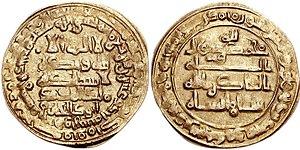
Emad o-dîn Abu Kalijar ou Abû Kâlîjâr `Imâd ad-Dîn Marzubân ben Sultan ad-Dawla Abû Chajâ' est le fils aîné de l'émir bouyide Sultan ad-Dawla. Il succède à son père comme émir du Fars en 1024, devient émir du Kermân en 1028 à la mort de son oncle Abû al-Fawâris Qiwâm ad-Dawla et devient émir d'Irak à la mort d'un autre oncle Mucharrif ad-Dawla Hasan en 1044.
Cette liste présente les dirigeants de la Perse et de l'Iran.